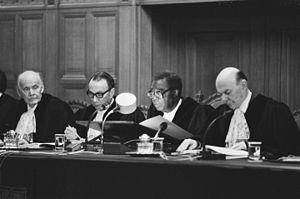
Manfred Lachs est un éducateur, diplomate et juriste polonais, qui servit le plus longtemps comme membre à la Cour internationale de justice et qui fut un brillant chercheur en droit qui eut une influence décisive sur le développement du droit international après la Seconde Guerre mondiale.